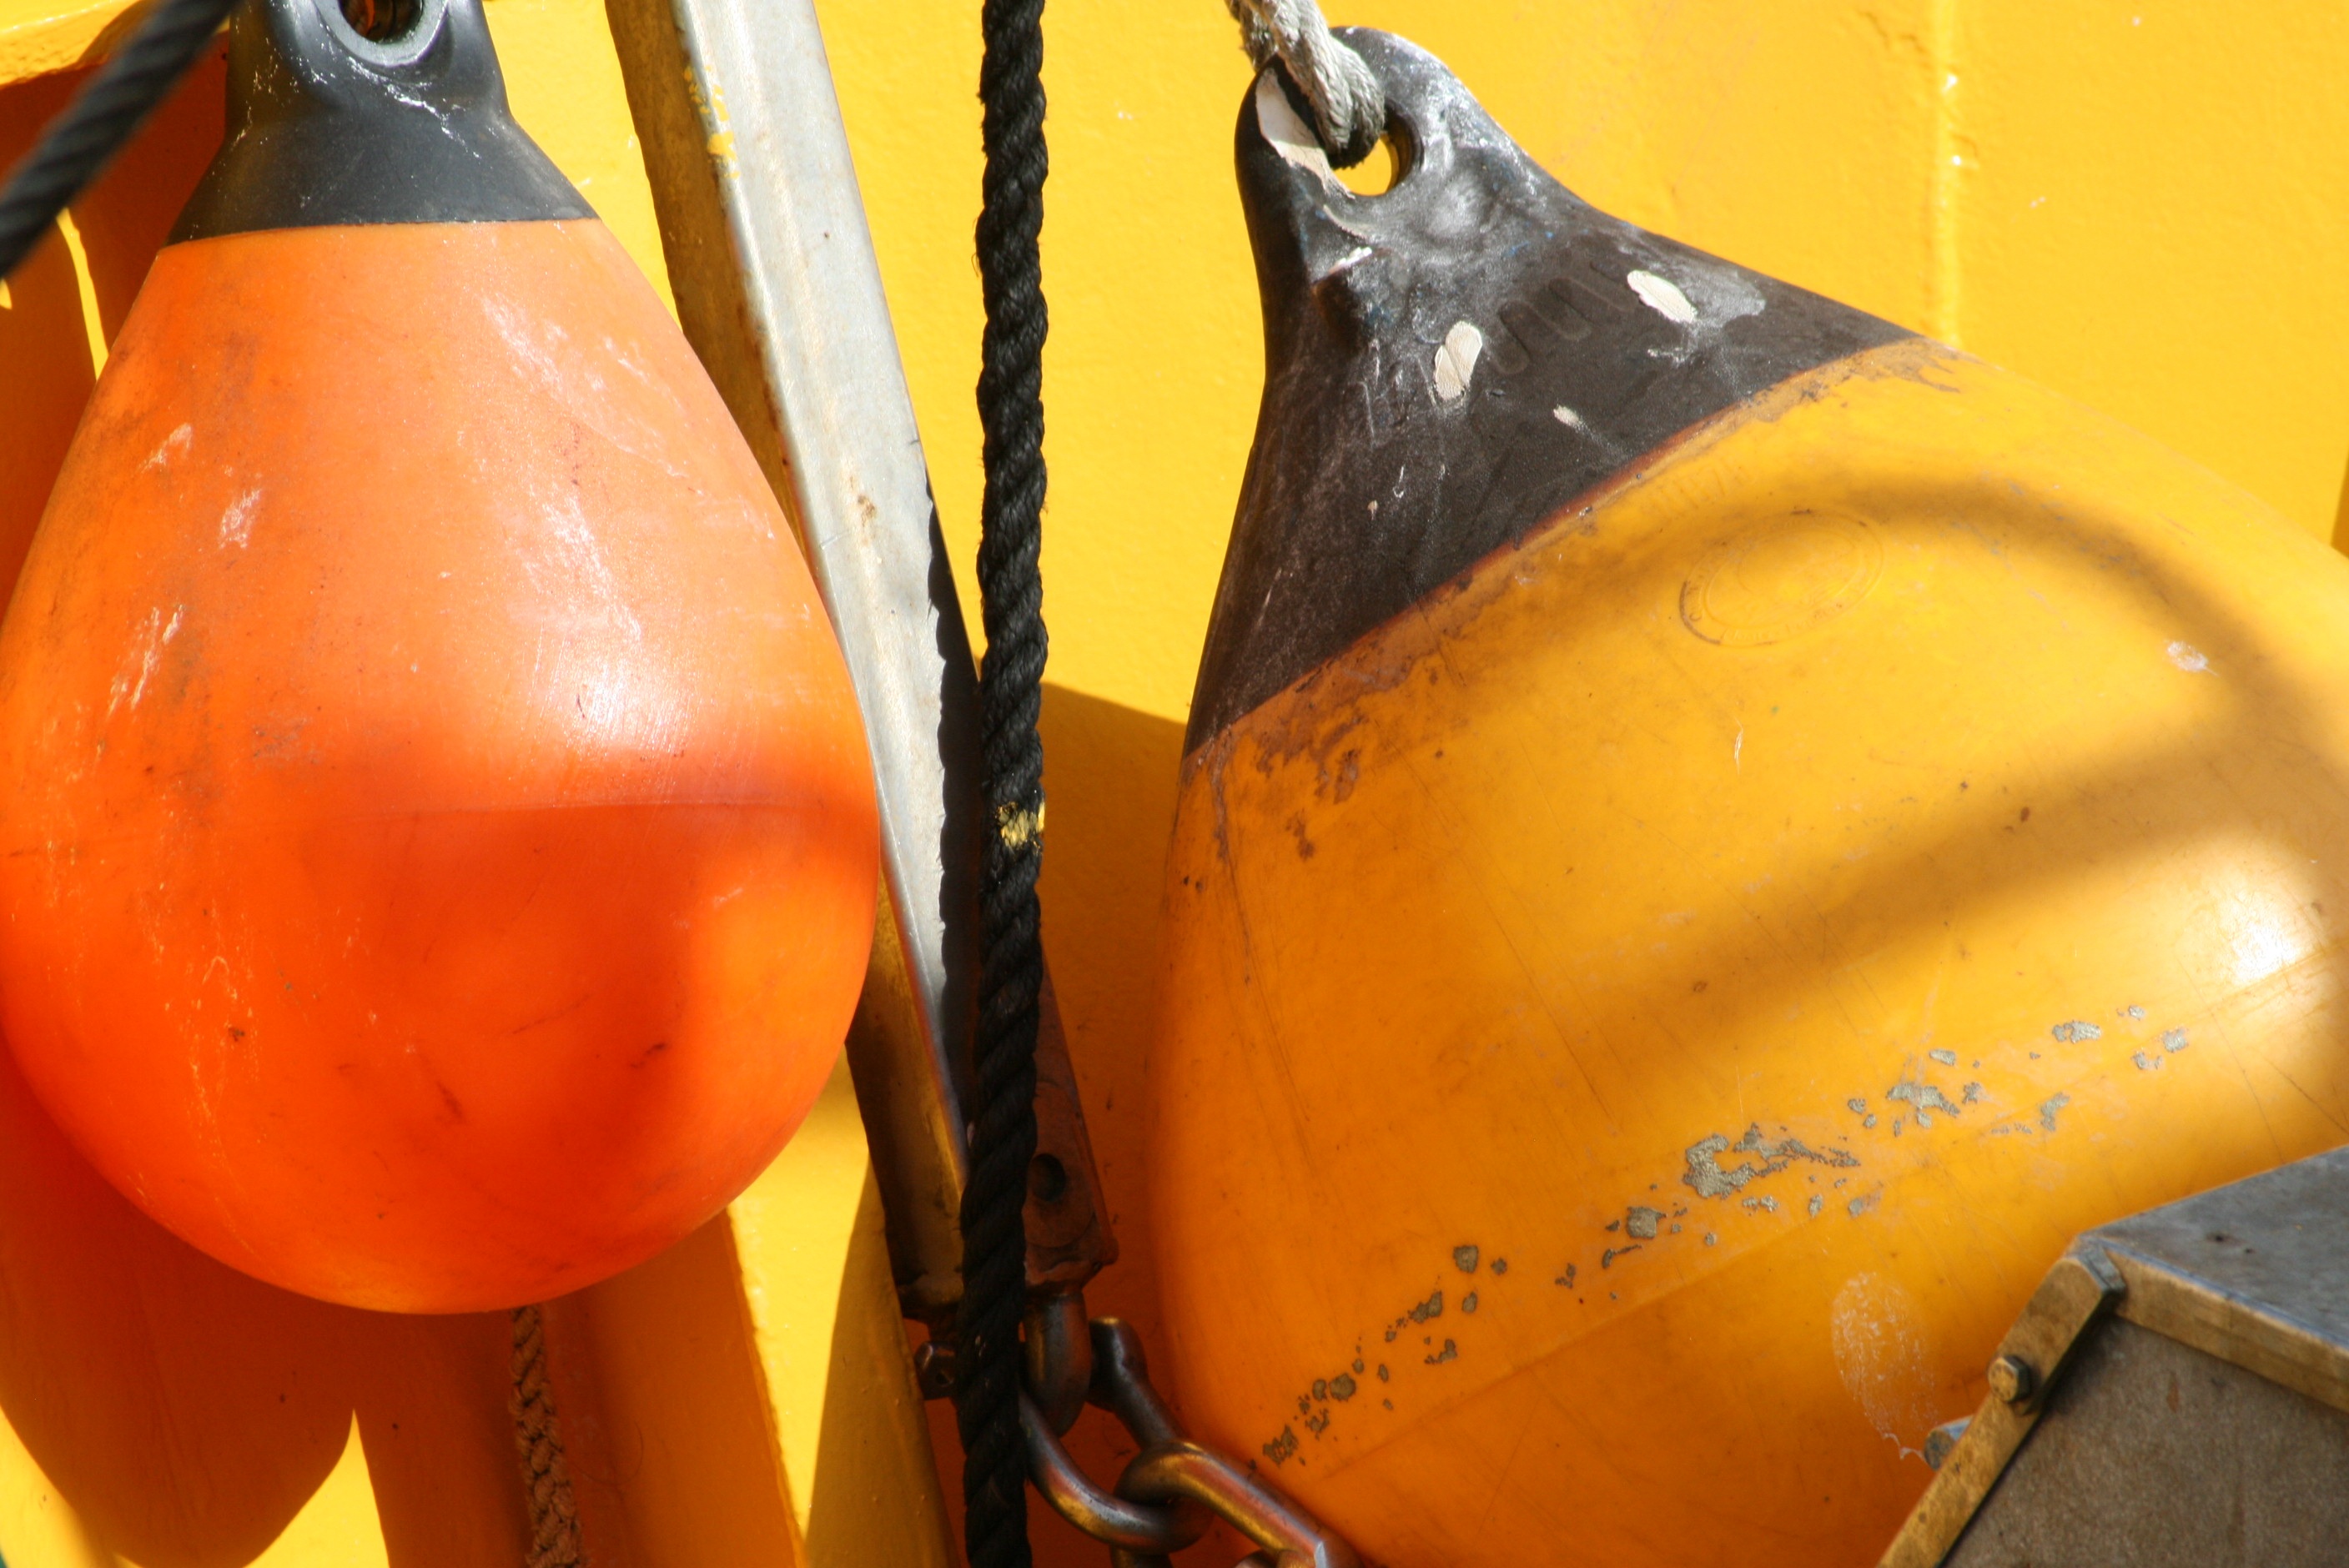
coast, ship, orange, food, produce, vegetable, color, rest, port, yellow, background, holidays, sail, macro photography